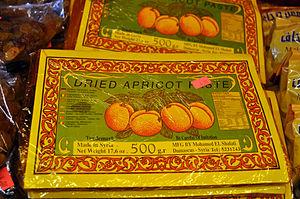
L'amareddine ou kamardine est une pâte d'abricots séchée en feuilles minces, « fabriquée avec la pulpe de l'abricot ordinaire simplement écrasée et étendue sur des planches que l'on expose au soleil pour la faire sécher ». Elle entre dans la composition d'une boisson du même nom, consommée principalement pendant le mois de ramadan en Syrie.
La cuisine syrienne est née de la conjonction des traditions culinaires des différentes civilisations qui se rencontrèrent en Syrie. Elle est principalement composée d'aubergine, de courgette, d'oignon, d'ail, de viandes, de laitages, de boulghour, de graines de sésame, de riz, de pois chiches, de farine de blé, de pignons de pin, de fèves, de lentilles, de choux, de feuilles de vigne, de navets et de concombres en conserve, de tomates, d'épinards, d'huile d'olive, de jus de citron, de persil, de menthe, d'un mélange d'épices appelées baharat mouchakkalé, de noisettes, de pistaches, de miel et de fruits.